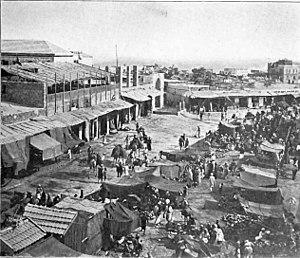
Le moutassarifat de Jérusalem ou sandjak de Jérusalem, est une province de l'Empire ottoman détachée du vilayet de Syrie en 1872, dotée d'un statut spécial et dépendant directement du gouvernement de Constantinople. Il se maintient jusqu'à la Première Guerre mondiale et à la conquête britannique en 1917-1918. En 1920, il est rattaché au mandat britannique de Palestine.